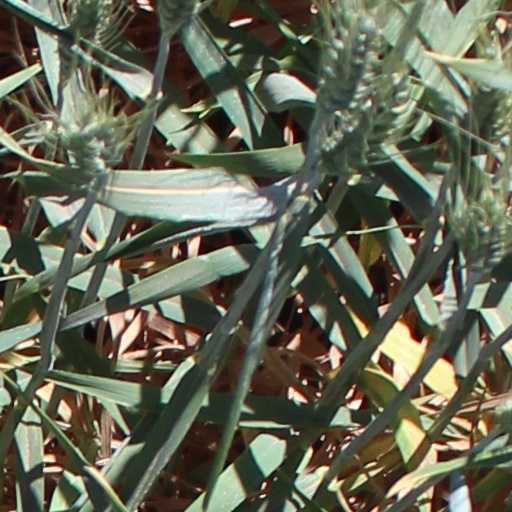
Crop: wheat